Kreayshawn

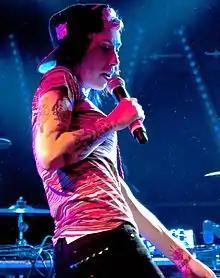
Kreayshawn performing in 2011

Natassia Gail Zolot (born September 24, 1989), better known by her stage name Kreayshawn, is an American rapper, singer, and music video director from Oakland, California. In 2011, while serving as a member of a rap group with her friends, she released the music video to her debut single, "Gucci Gucci", to viral success.